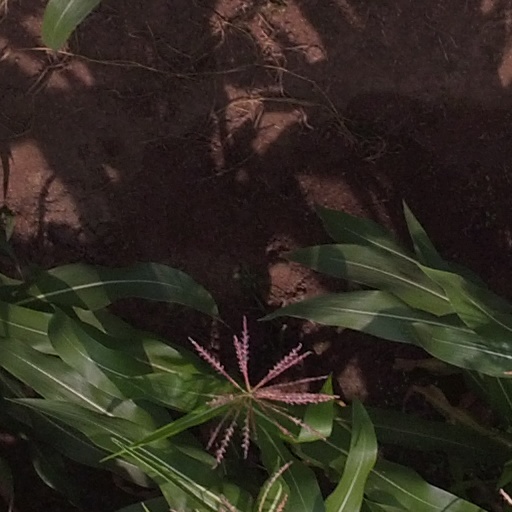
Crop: maize; corn